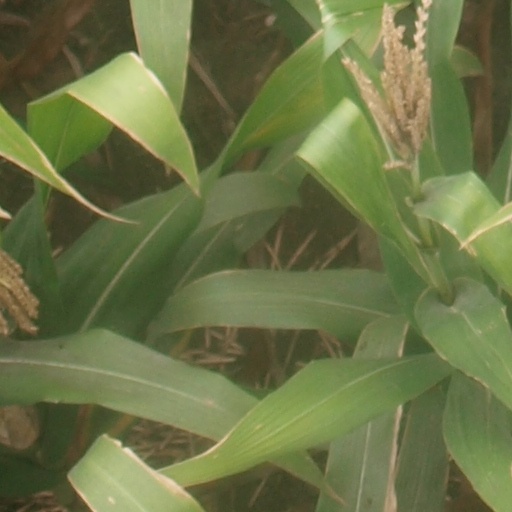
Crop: maize; corn